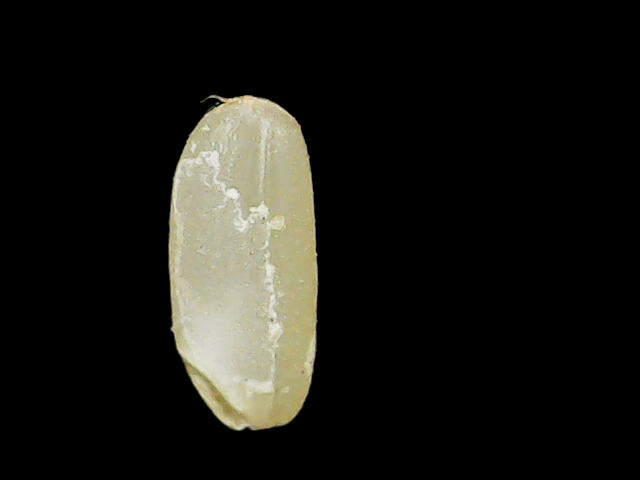
Rice variety: Binadhan17